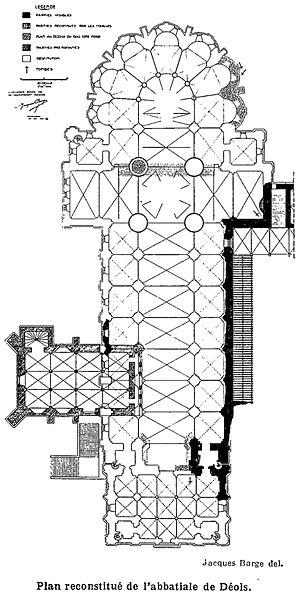
Abbaye de Déols, reconstitution de l'abbatiale
L’abbaye Notre-Dame de Déols ou abbaye Notre-Dame de Bourg-Dieu est une ancienne abbaye bénédictine, maintenant très largement en ruines, située à Déols en Bas-Berry, dans le département de l'Indre, près de Châteauroux. Elle est fondée le 2 septembre 917 par Ebbes le Noble, seigneur de Déols. Il imite en cela son seigneur Guillaume Iᵉʳ d'Aquitaine, comte d'Auvergne de Berry, de Limousin, de Lyon et de Mâcon, qui peu d'années auparavant avait fondé l'abbaye de Cluny en Saône-et-Loire. Tout comme son puissant modèle bourguignon, l'abbaye est placée sous l'autorité directe du pape, et non sous celle de l'archevêque de Bourges.